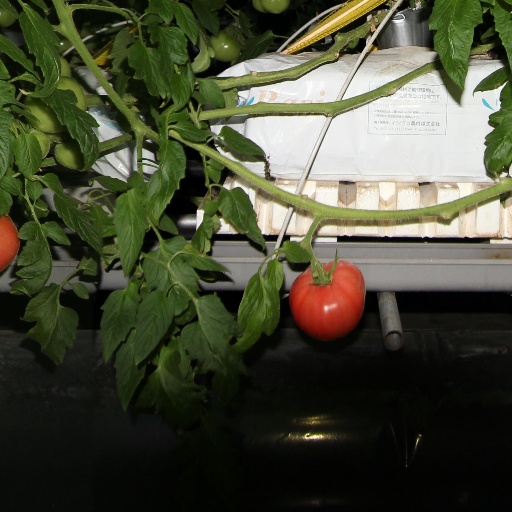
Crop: tomato